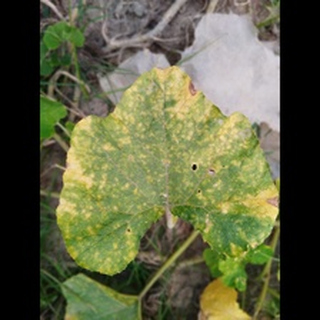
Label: pumpkin_powdery_mildew